History of Porto Alegre

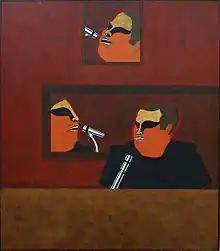
Britto Velho: Painting #2, 1977, MARGS collection. An example of art renewed by the influence of pop, abstraction, and conceptualism, a synthesis that dominated the art scene in the 1970s and often expressed political opinions.

... intensified the struggles for women's emancipation, strengthened respect for homosexuals, fought sexism, radically lived the dreams of open relationships and sexual freedom. In other words, it set out to defend differences. Through the "Esquina Maldita", Porto Alegre plunged into daily plurality, walked towards the right to singularity, and went deeper into the examination and refusal of moral conservatism.These decades also saw a resumption in the discussion about the history of the city and the state - a tendency to review local histories that was visible in other parts of Brazil - when universities, namely PUC-RS and UFRGS, took the lead in this process by creating the discipline of History of Rio Grande do Sul at the undergraduate and graduate levels in History, articulating with other historiographical institutions based in Porto Alegre, such as the Historic and Geographic Institute of Rio Grande do Sul. The result of these initiatives was the proliferation of books, chronicles and essays on local history, biographies of historical figures, and bibliographical studies on Rio Grande do Sul authors.